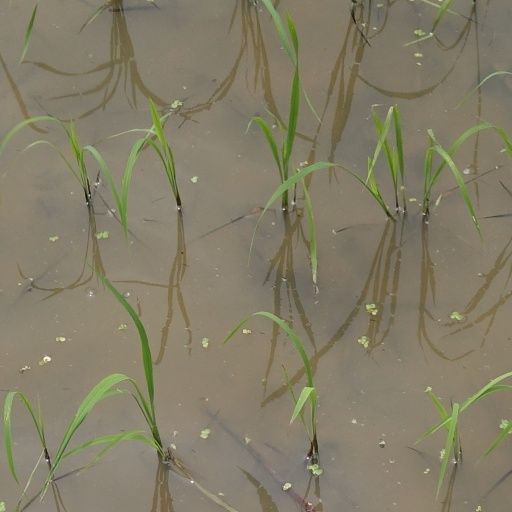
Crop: rice